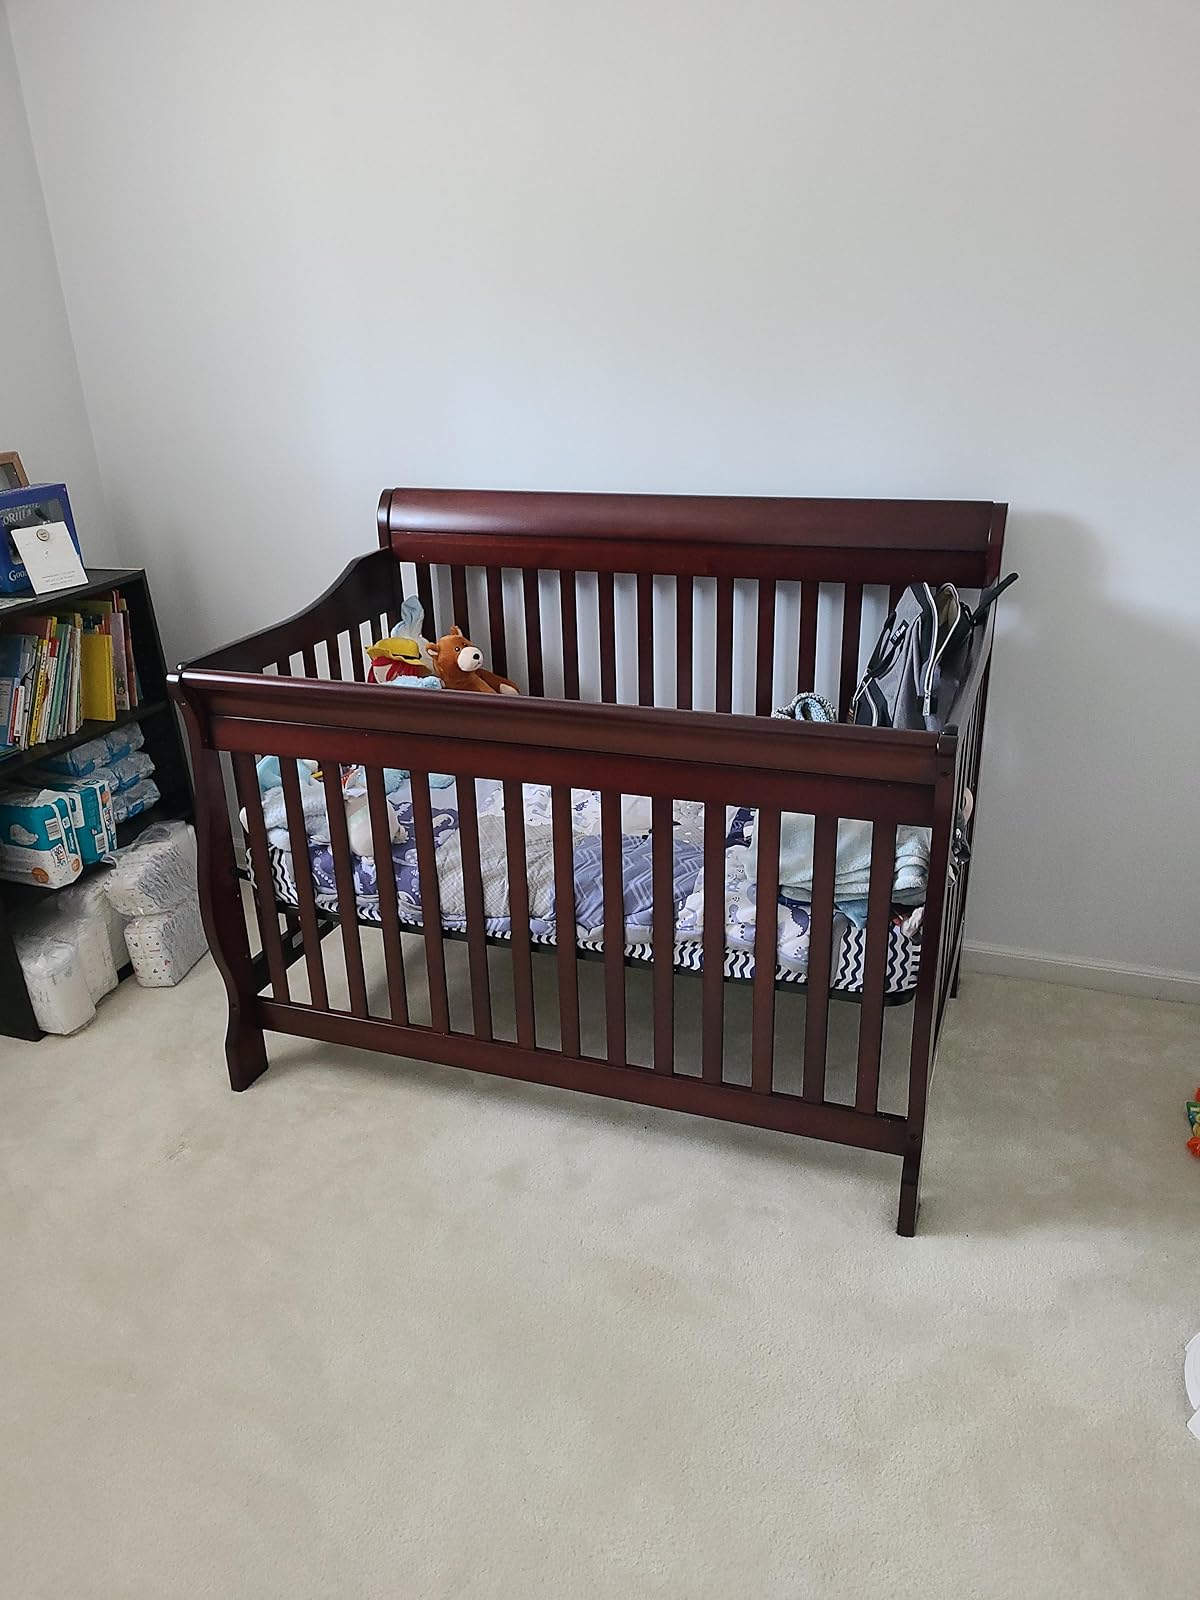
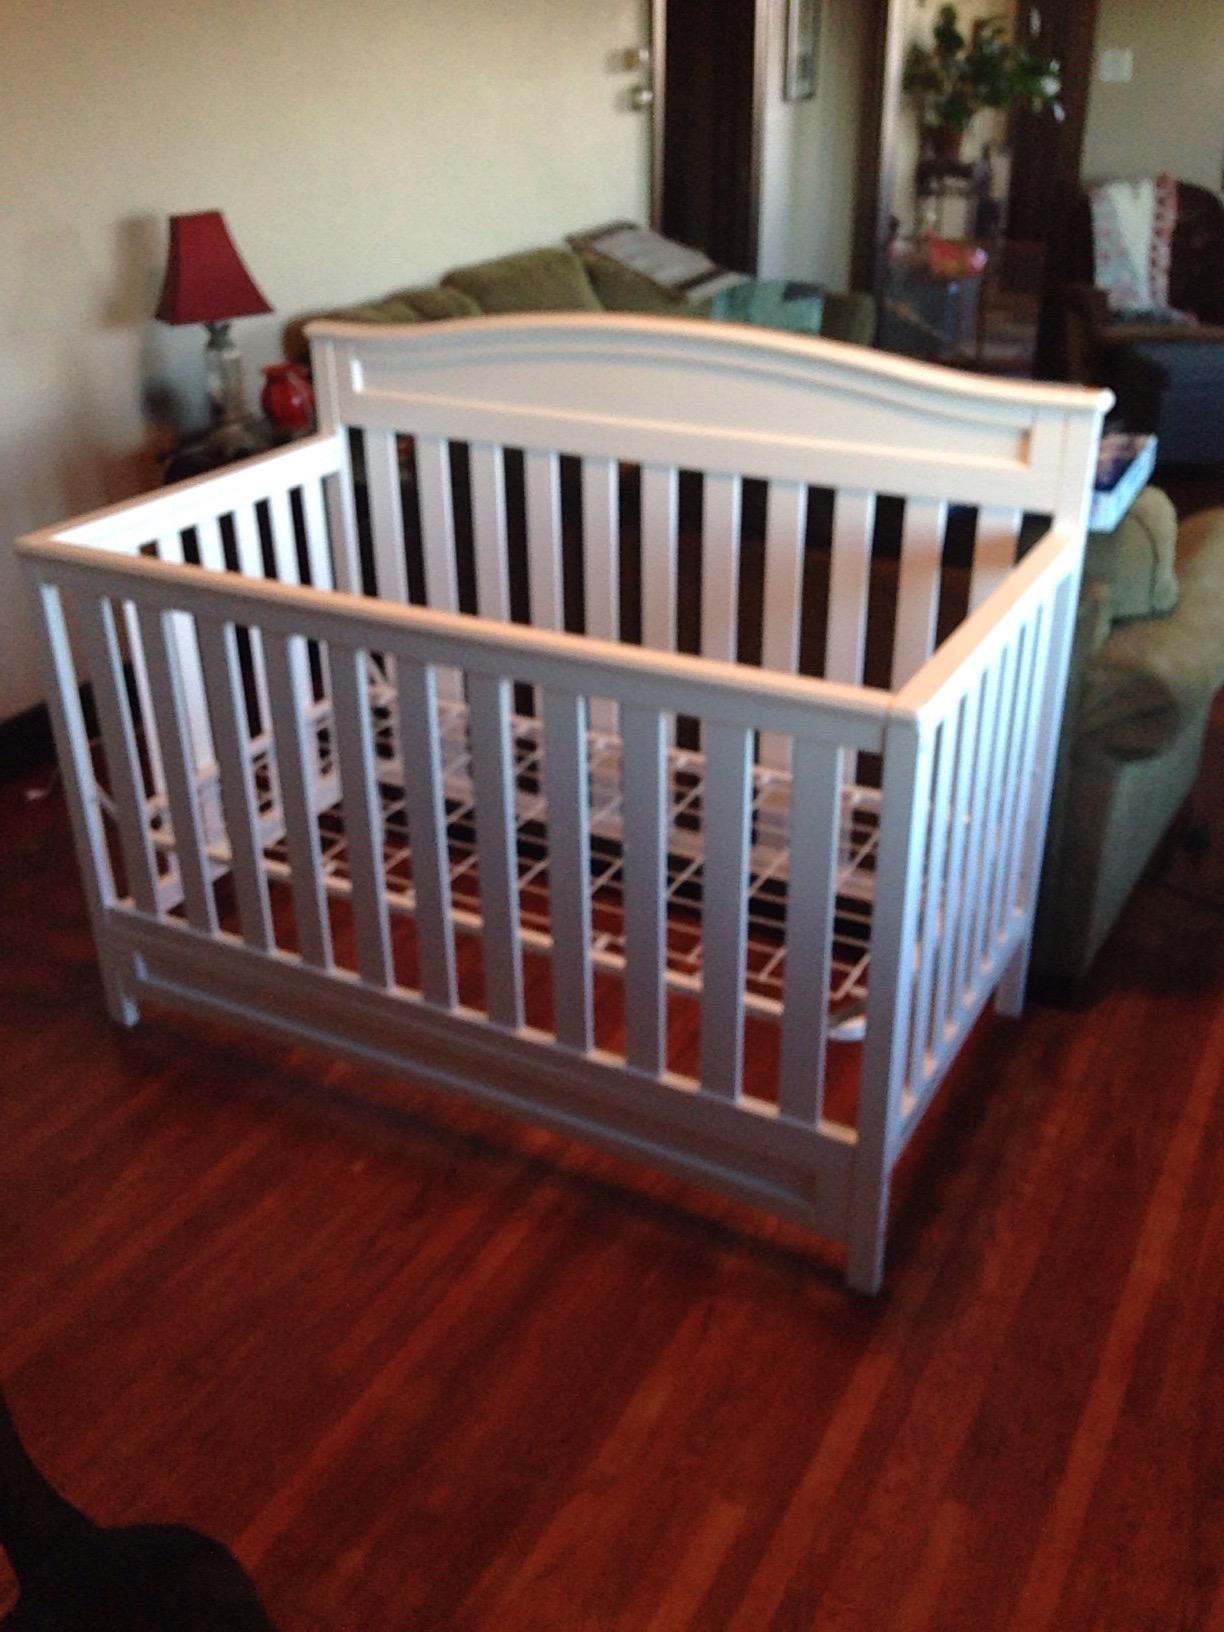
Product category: products_crib
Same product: no